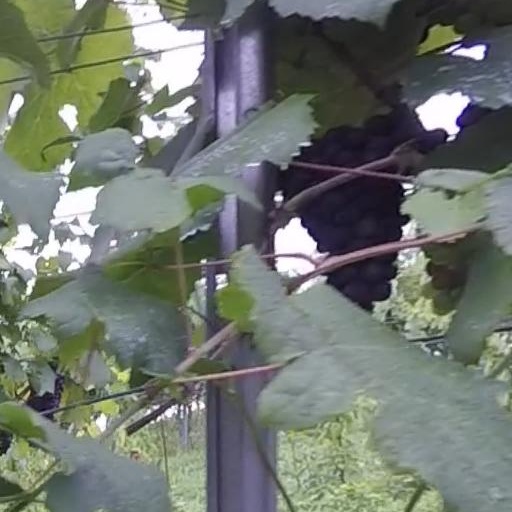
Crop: grape